All Nite (Don't Stop)

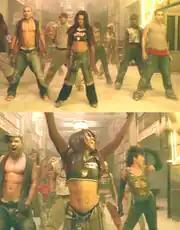
Jackson dances in an abandoned hotel during a blackout in the music video, with power restored during the finale "(pictured)".

The music video for "All Nite (Don't Stop)" was directed by Francis Lawrence, who previously directed "Someone to Call My Lover" and several of Jackson's other videos, and edited by Dustin Robertson. It was filmed from April 16–17, 2004 and premiered online on May 13, 2004. The video was filmed at the abandoned El Dorado Hotel in the Skid Row neighborhood of Los Angeles, California. Choreographed by Gil Duldulao, it took a minimal approach in comparison to Jackson's prior clips, focusing heavily on intricate choreographed routines as well as gay-friendly themes amongst several of Jackson's dancers. The setting of the music clip is inside a "derelict" building during a power outage. The video begins with Jackson's dancers sprawled on bordello furniture in a "cavernous" ballroom inside the building where the air is "cloudy with sawdust or dance chalk". Then one of the dancers winds a copper wire from a stereo system around a car battery to generate power in the abandoned building. Jackson is then shown, her face covered with a hat and long bangs. As the video progresses, Jackson switches between solo and group dancing, schowcasing snapping, jerking, jazz, hip-hop, and yoga-influenced moves, including scenes where Jackson simulates masturbation as her dancers perform similar suggestive moves. The video closes with the illumination of a neon "Damita Jo" logo, used to "turn the makeshift studio into a real stage set".